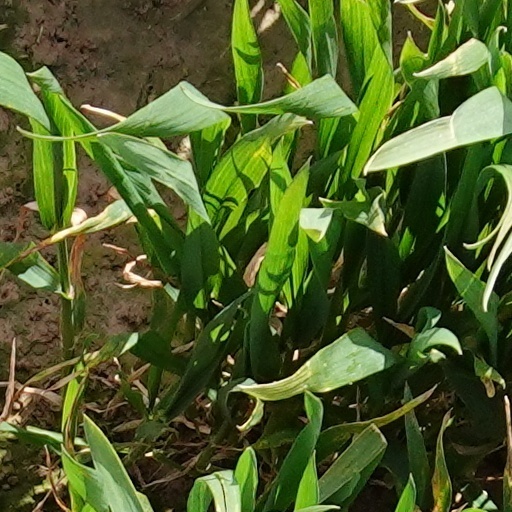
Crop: wheat